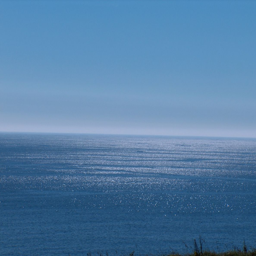
blue sky , blue sea , an unlimited horizon .